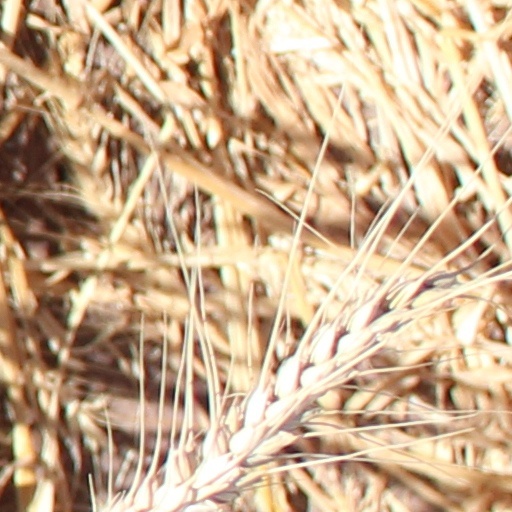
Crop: wheat